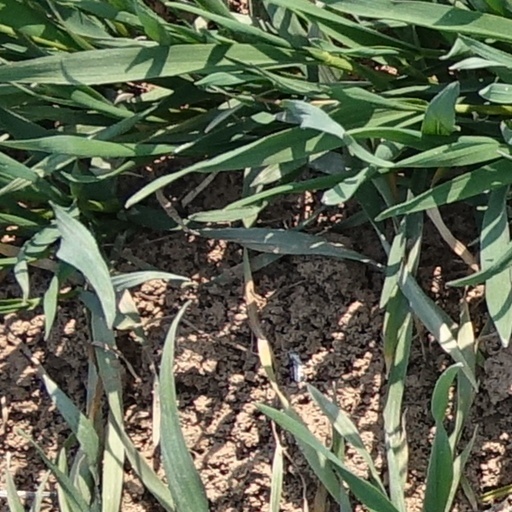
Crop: wheat